Buttergate

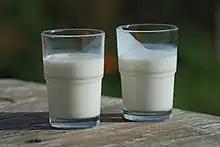
Milk (left), and Buttermilk (right)

Butter consistency is influenced by both the balance of ingredients added to milk fat, and the diet of the dairy cattle that produce the milk fat.